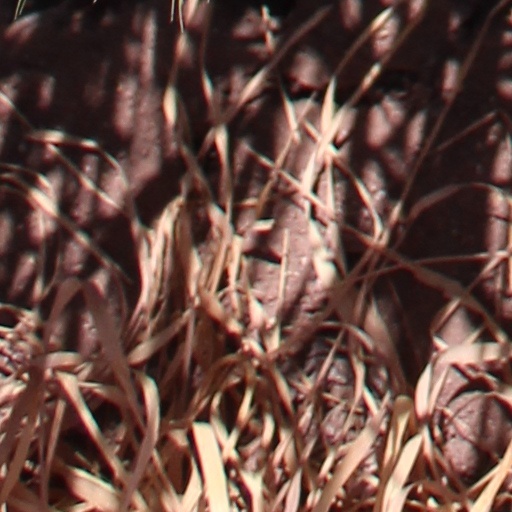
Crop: wheat